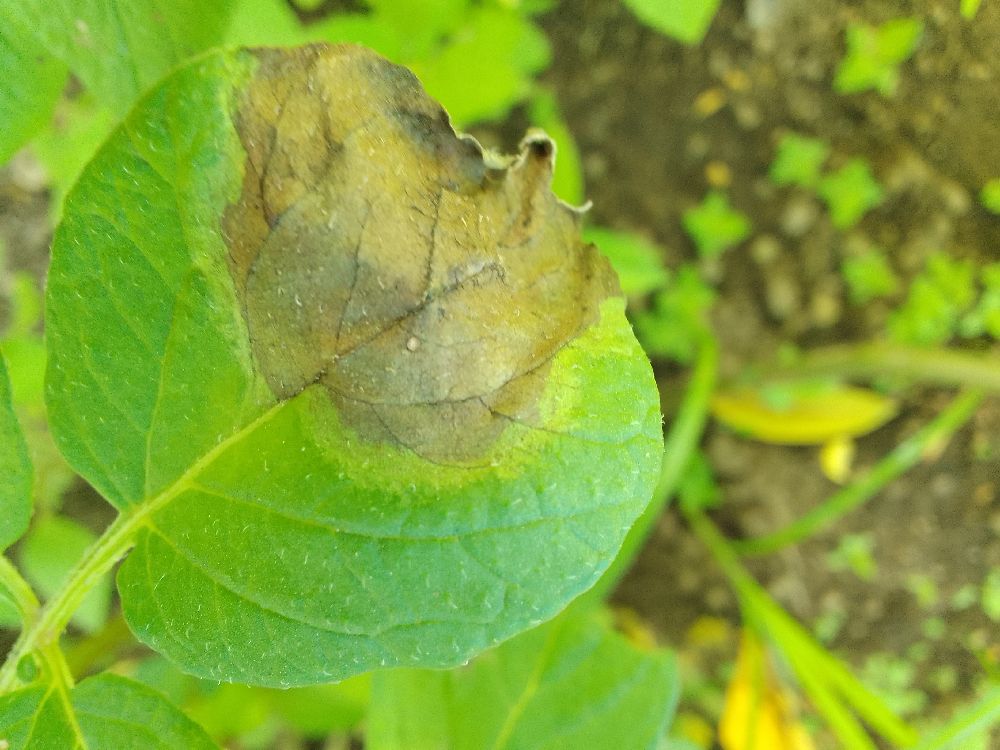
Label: Late blight